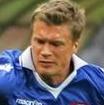
Age: 26